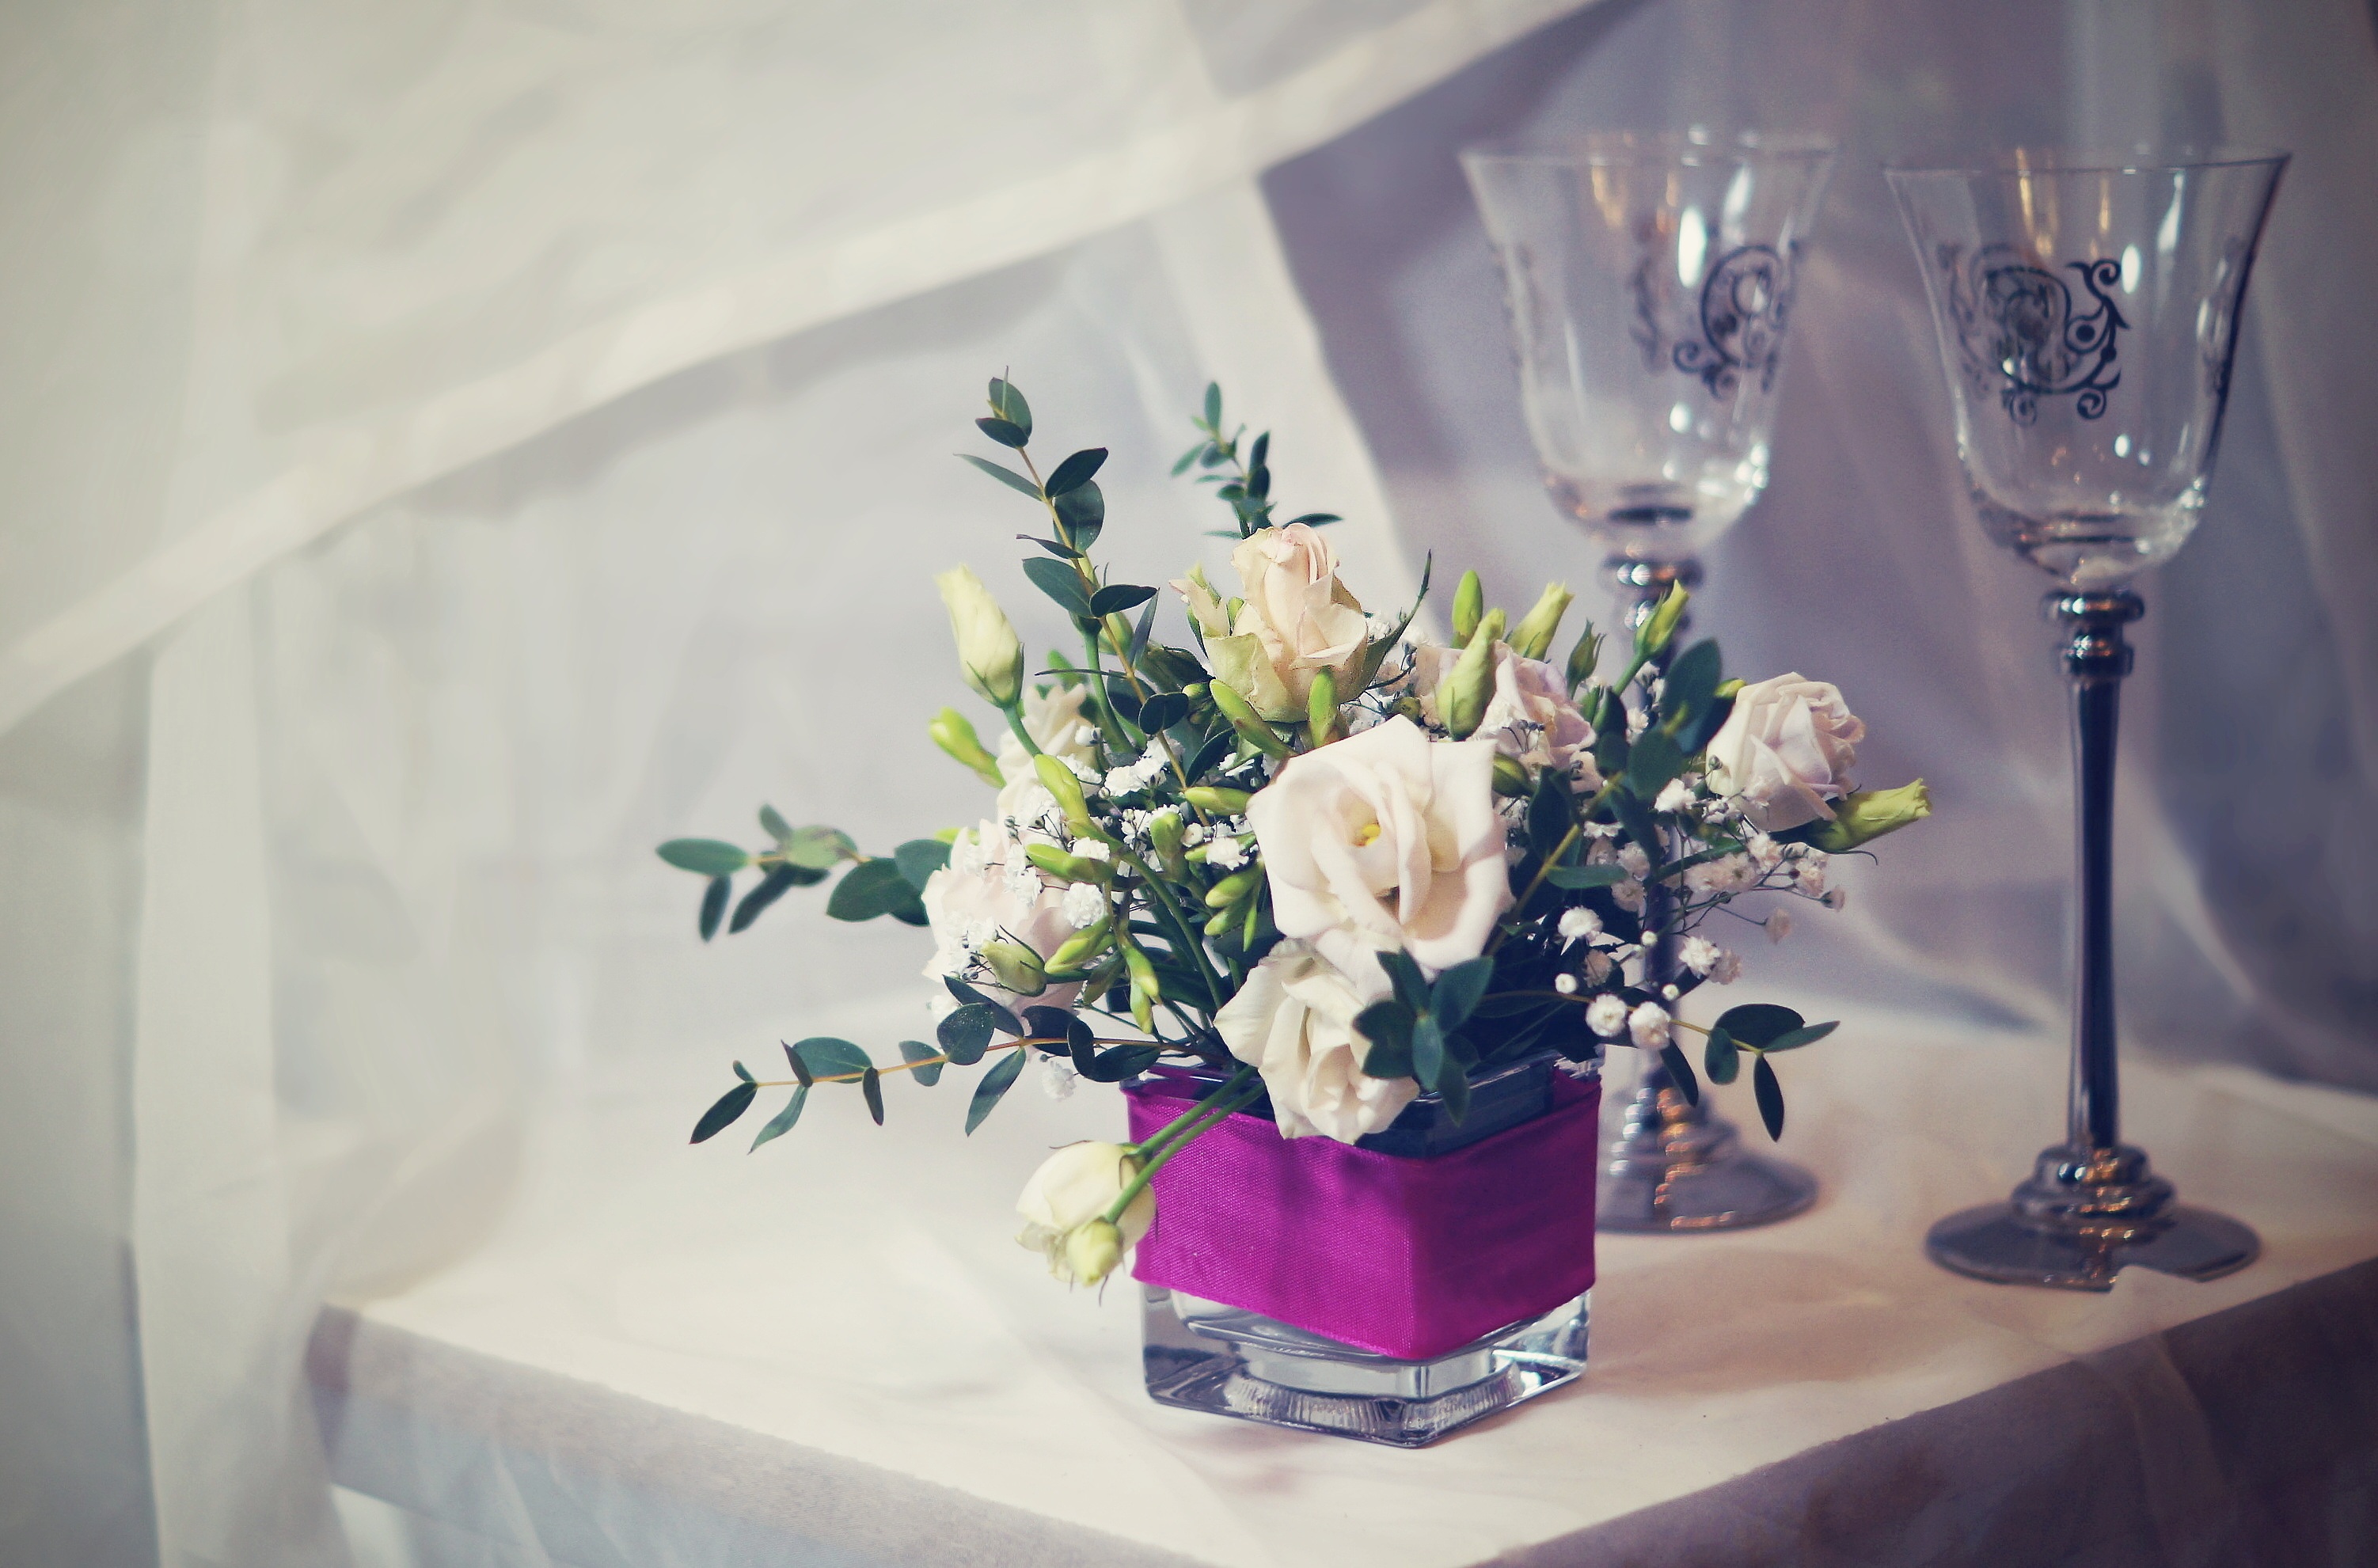
white, retro, flower, glass, decoration, wedding, ceremony, floristry, floral design, arrangements, centrepiece, flower arranging